Lars Andersson (writer)

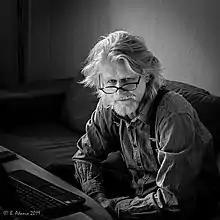

Andersson's literary debut was in 1974 with the novel "Brandlyra". His next novel was "Vi lever våra spel" (1976), followed by the short story collection "Gleipner" in 1977. His 1979 novel, "Snöljus", has been called a literary breakthrough. His essay collections include "Försöksgrupp" from 1980, "Skuggbilderna" (1995), and "Fylgja – Resor och essäer" (2004). In 1985, he published the poetry collection "Lommen lyfter", and a later poetry collection is "Motgift from 2001."